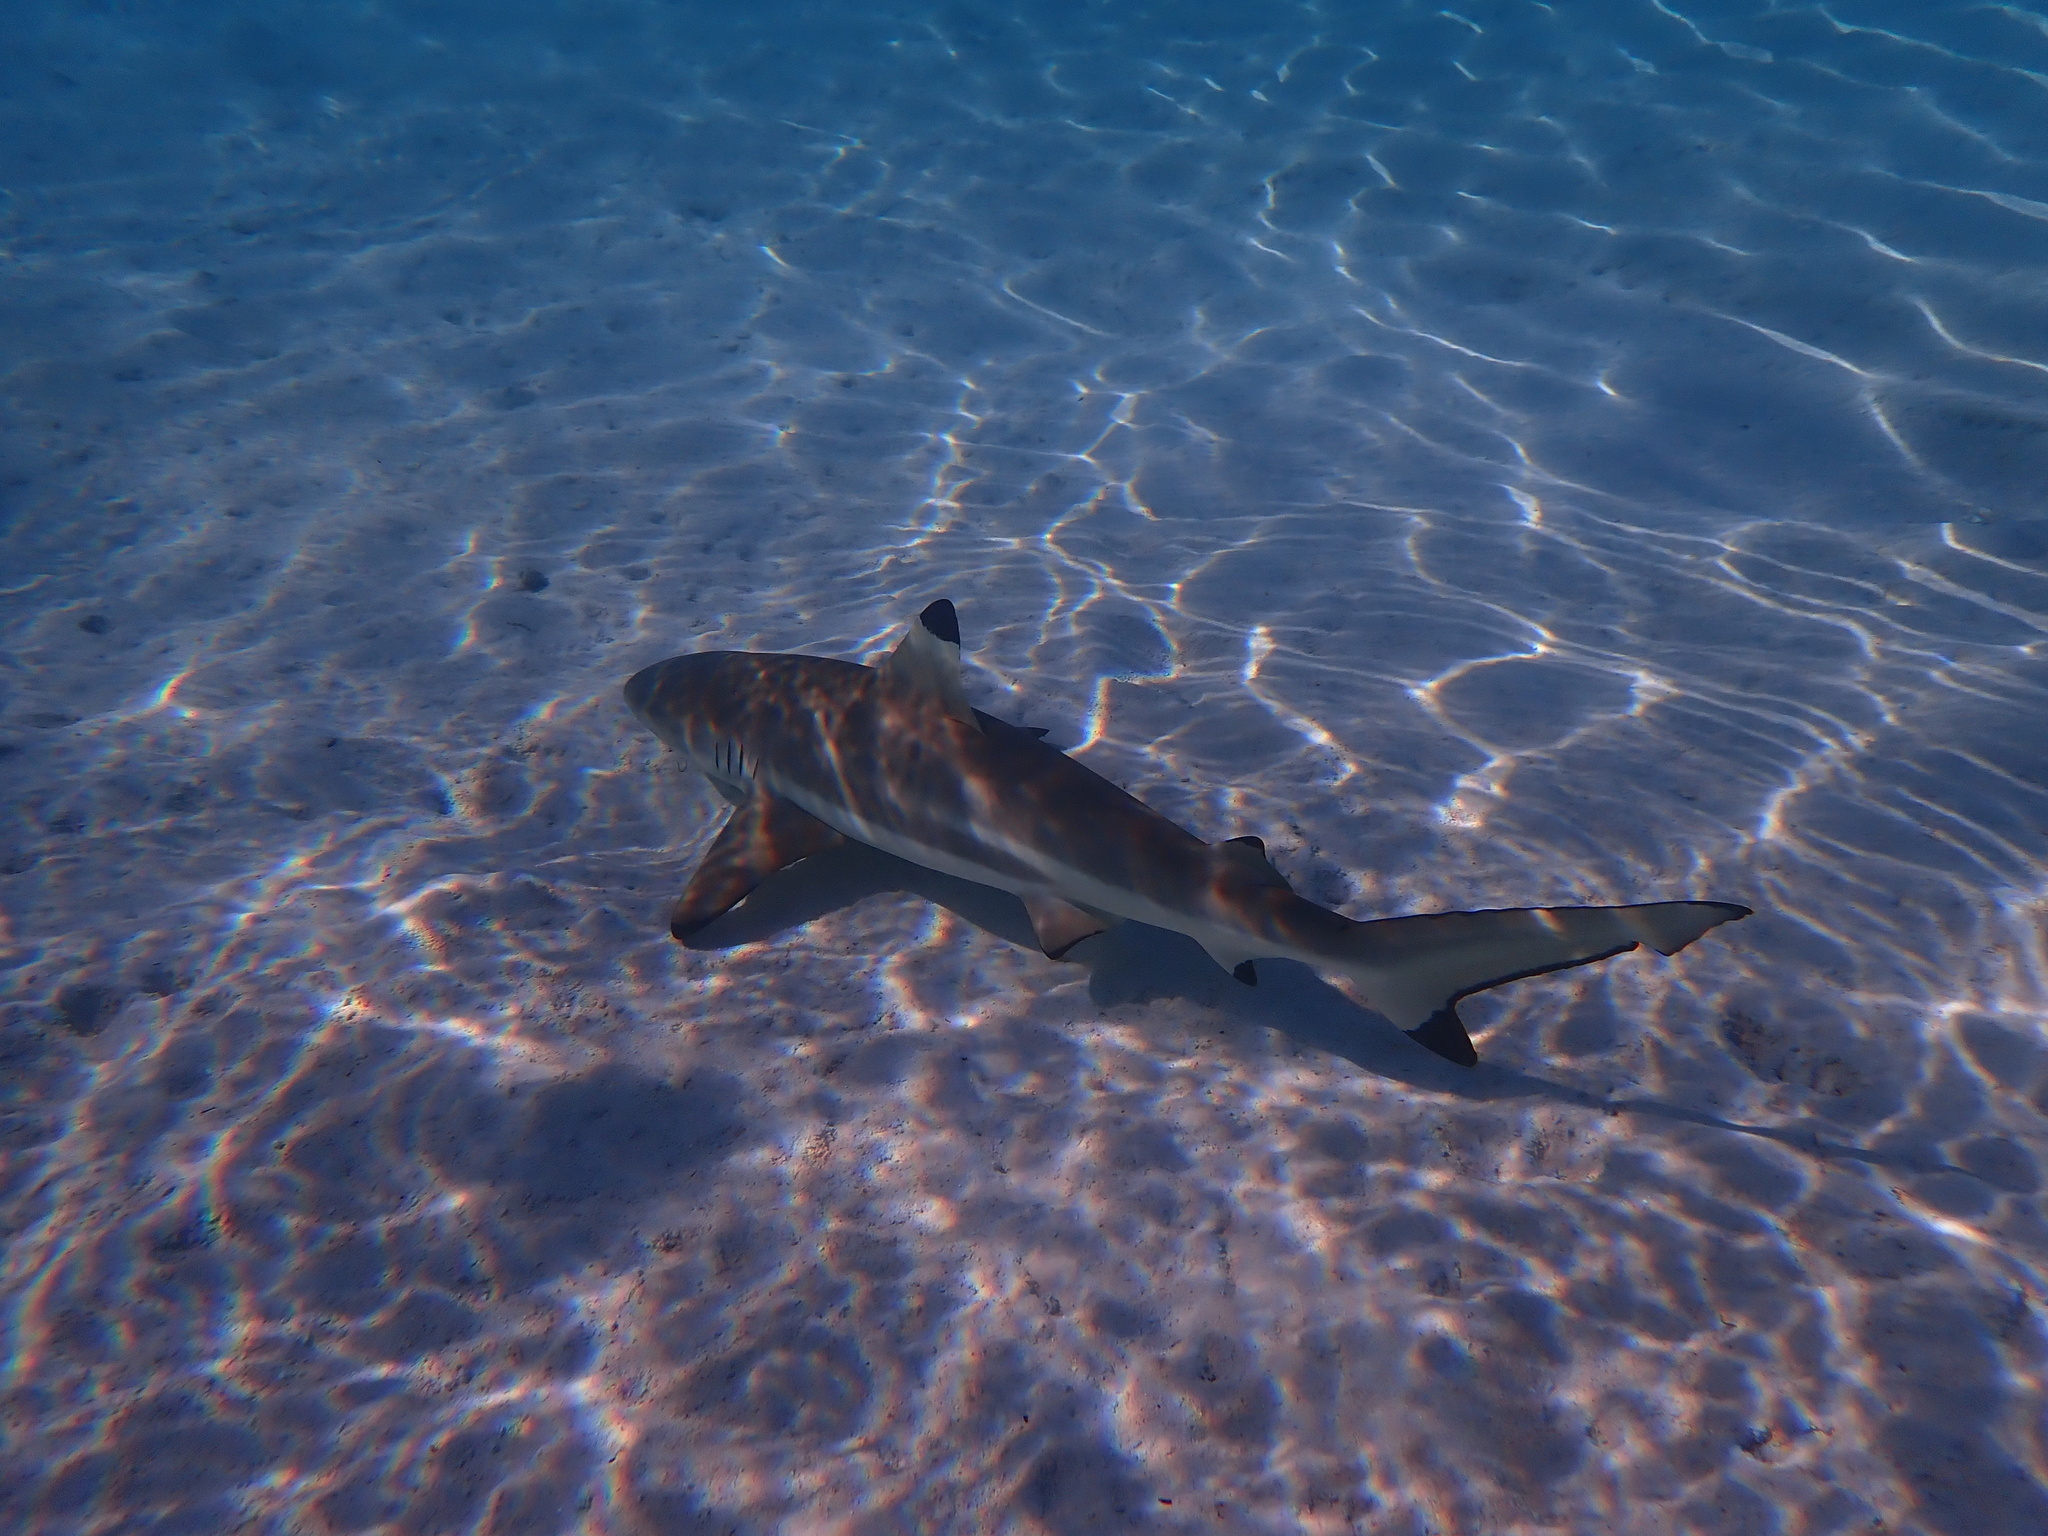
Carcharhinus melanopterus (Blacktip Reef Shark)